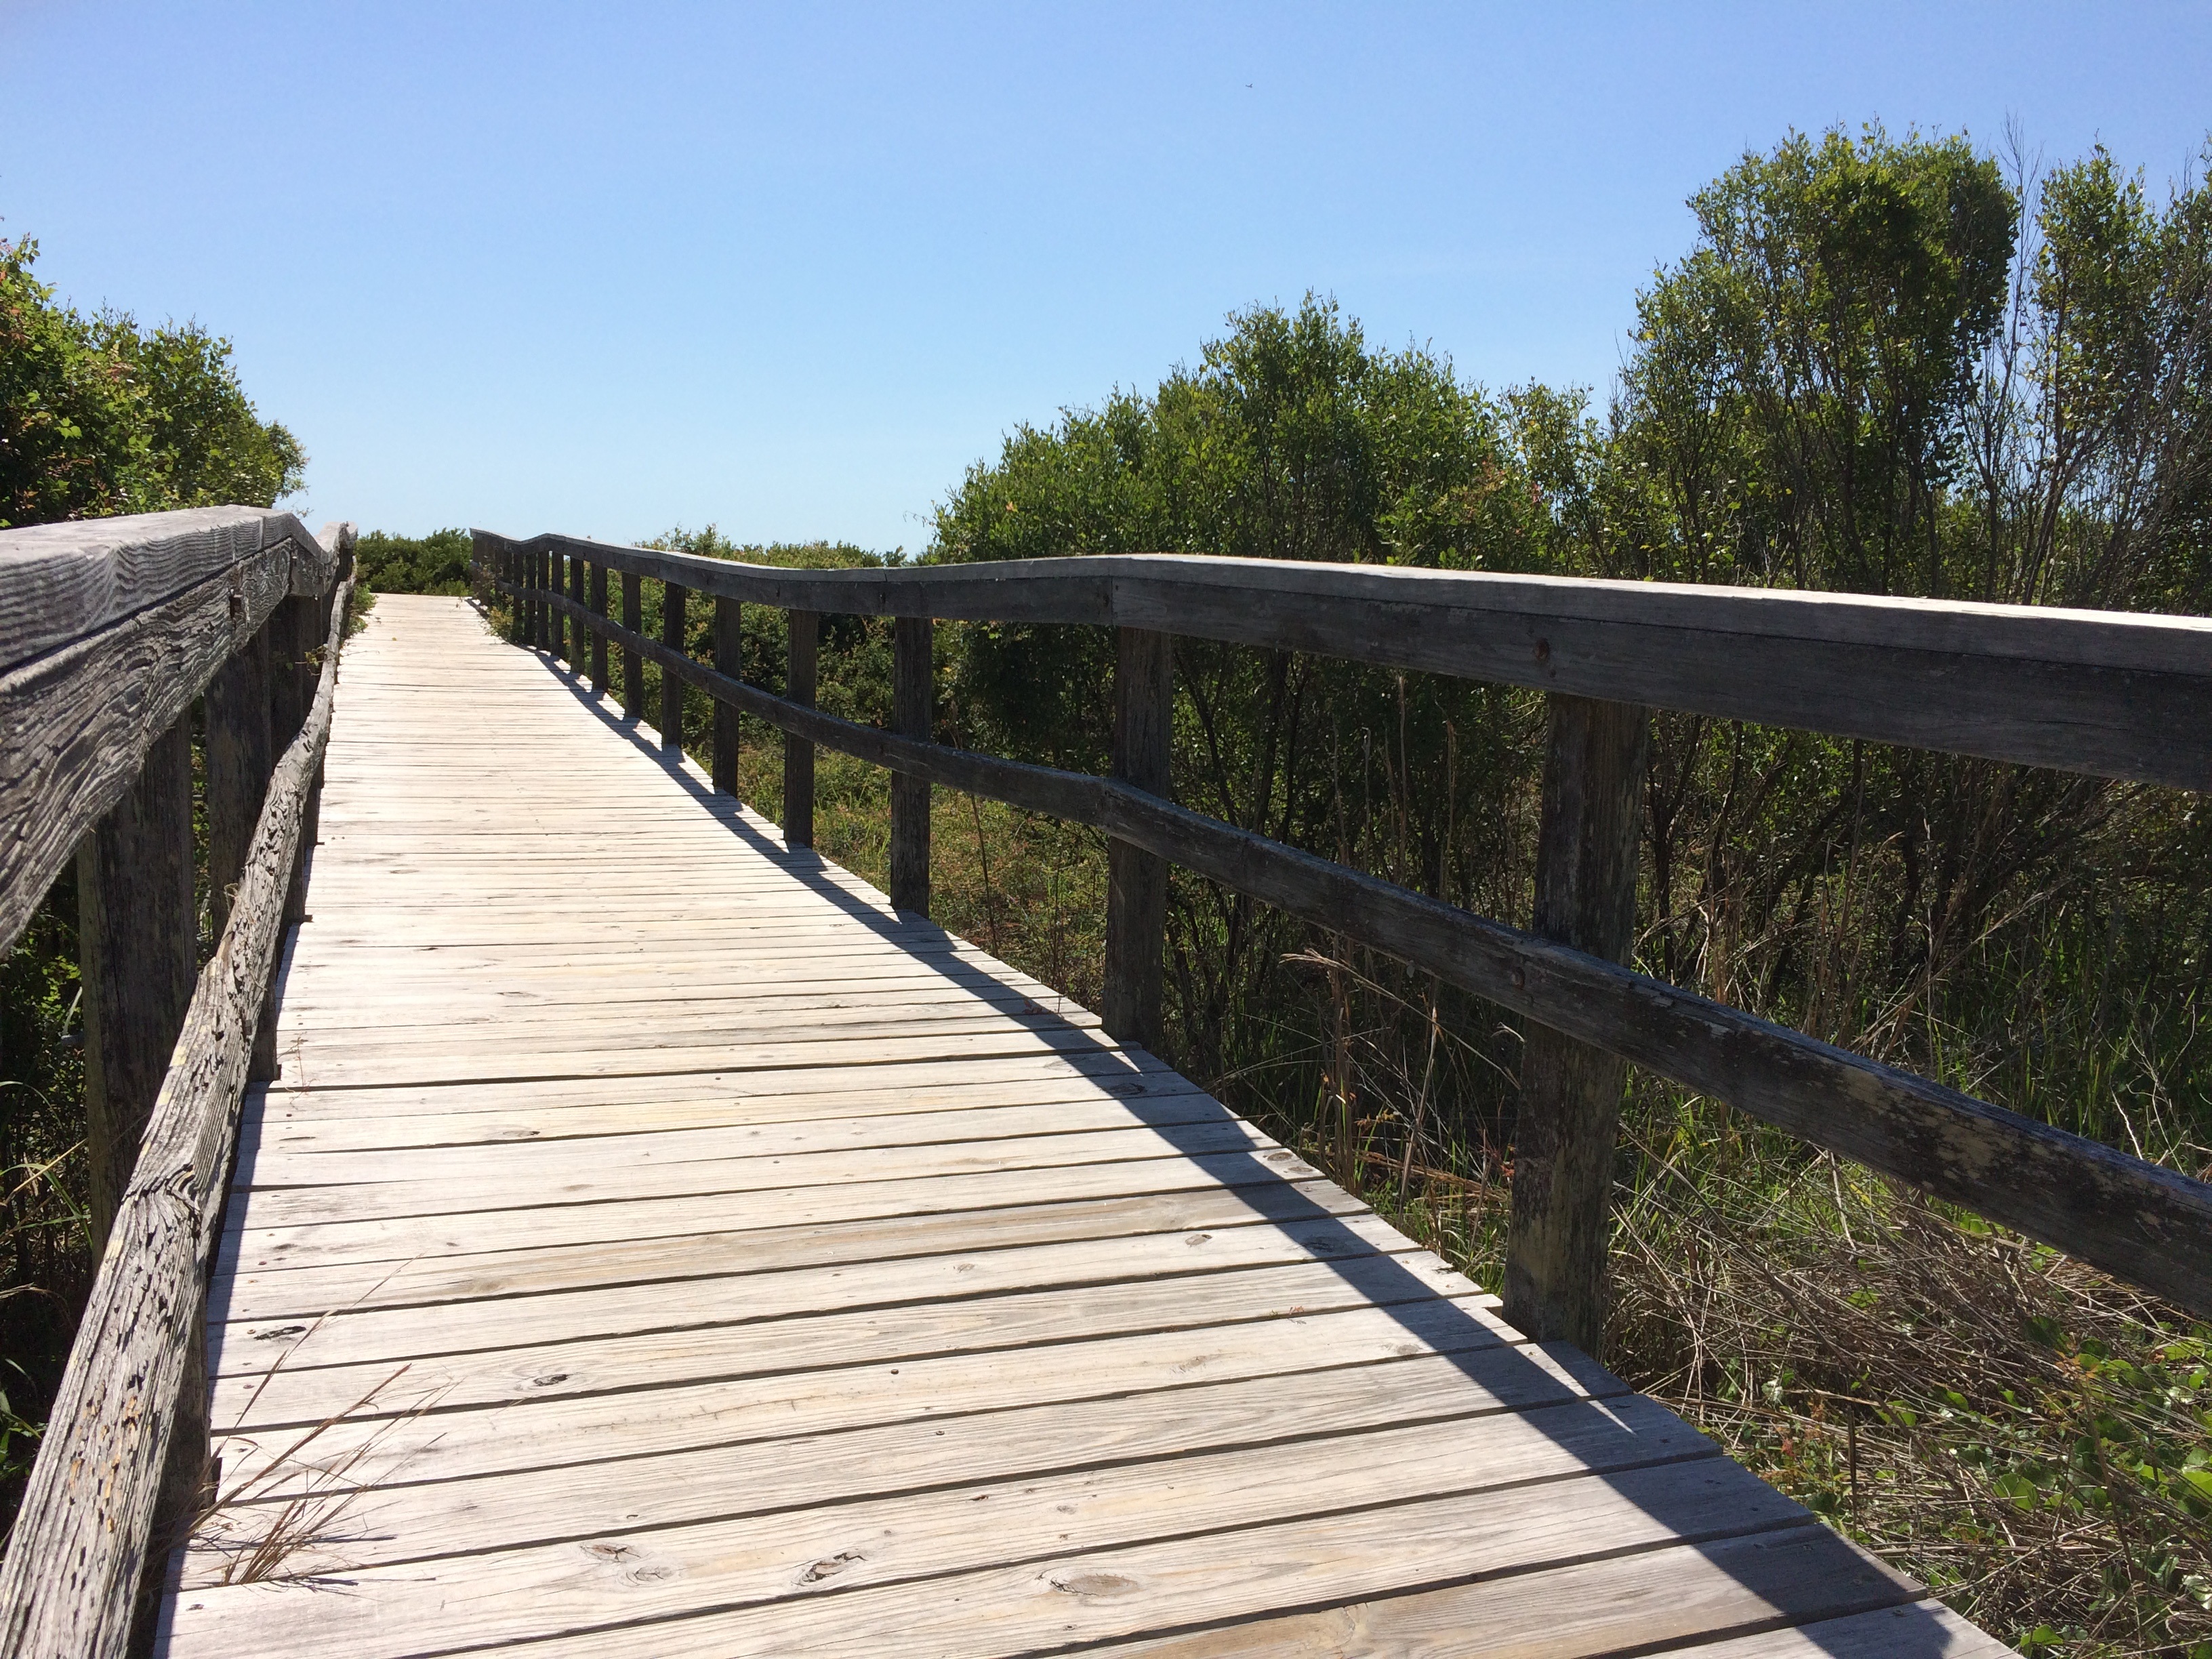
nature, path, boardwalk, wood, trail, bridge, walkway, summer, waterway, wooden, footpath, nonbuilding structure, outdoor structure